Jayshree Ullal

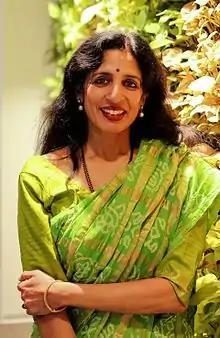
Ullal in 2014

Jayshree V. Ullal (born March 27, 1961) is a British-American billionaire businesswoman, president and CEO of Arista Networks, a cloud networking company responsible for the deployment of 10/25/40/50/100/ 400/ 800 Gigabit Ethernet networking in the data center.